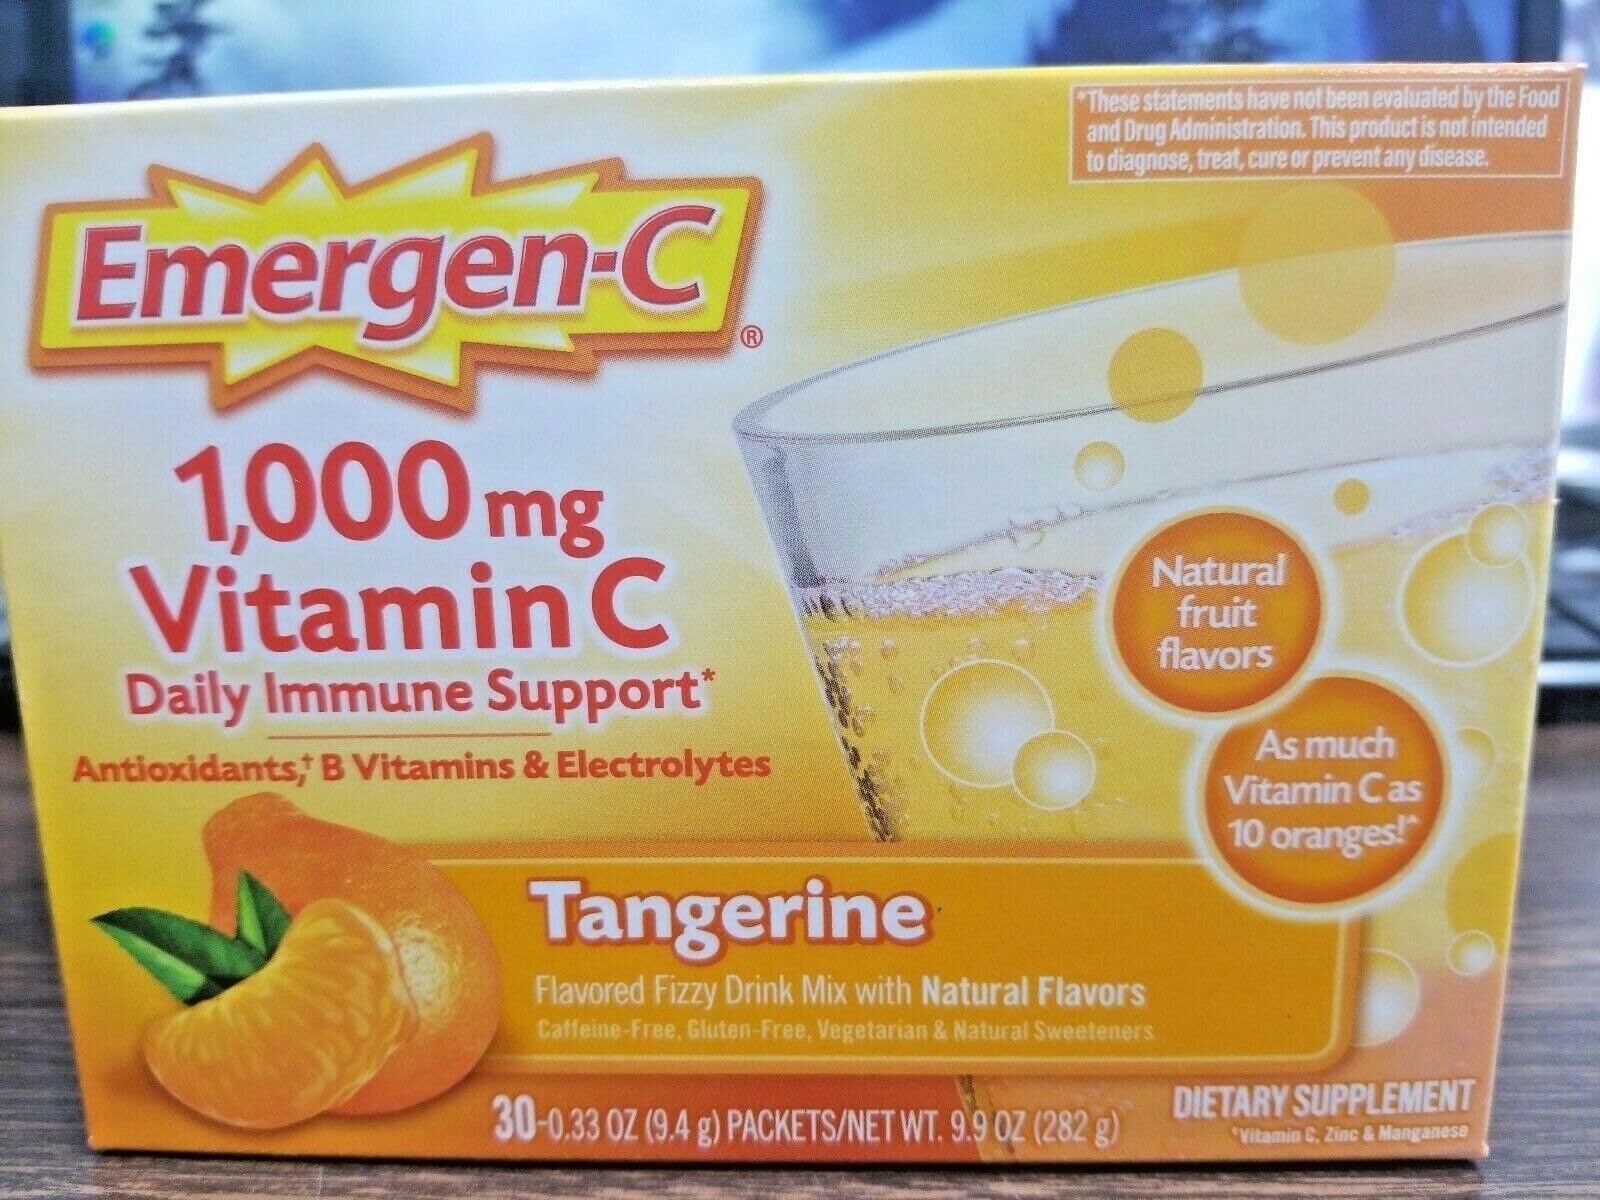
Item Name: Emergen-C Vitamin C Tangerine Flavored Drink Mix 30 Packets, 0.33 oz
Bullet Point 1: Supports immune system
Bullet Point 2: Increases metabolic function
Bullet Point 3: Enhances energy level
Value: 9.9
Unit: Ounce

Price: 14.19